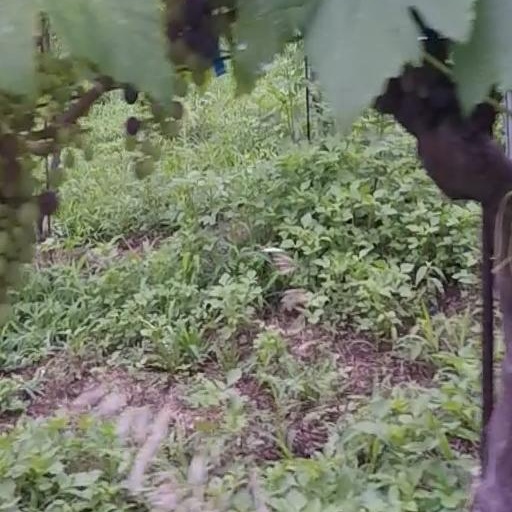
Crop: grape